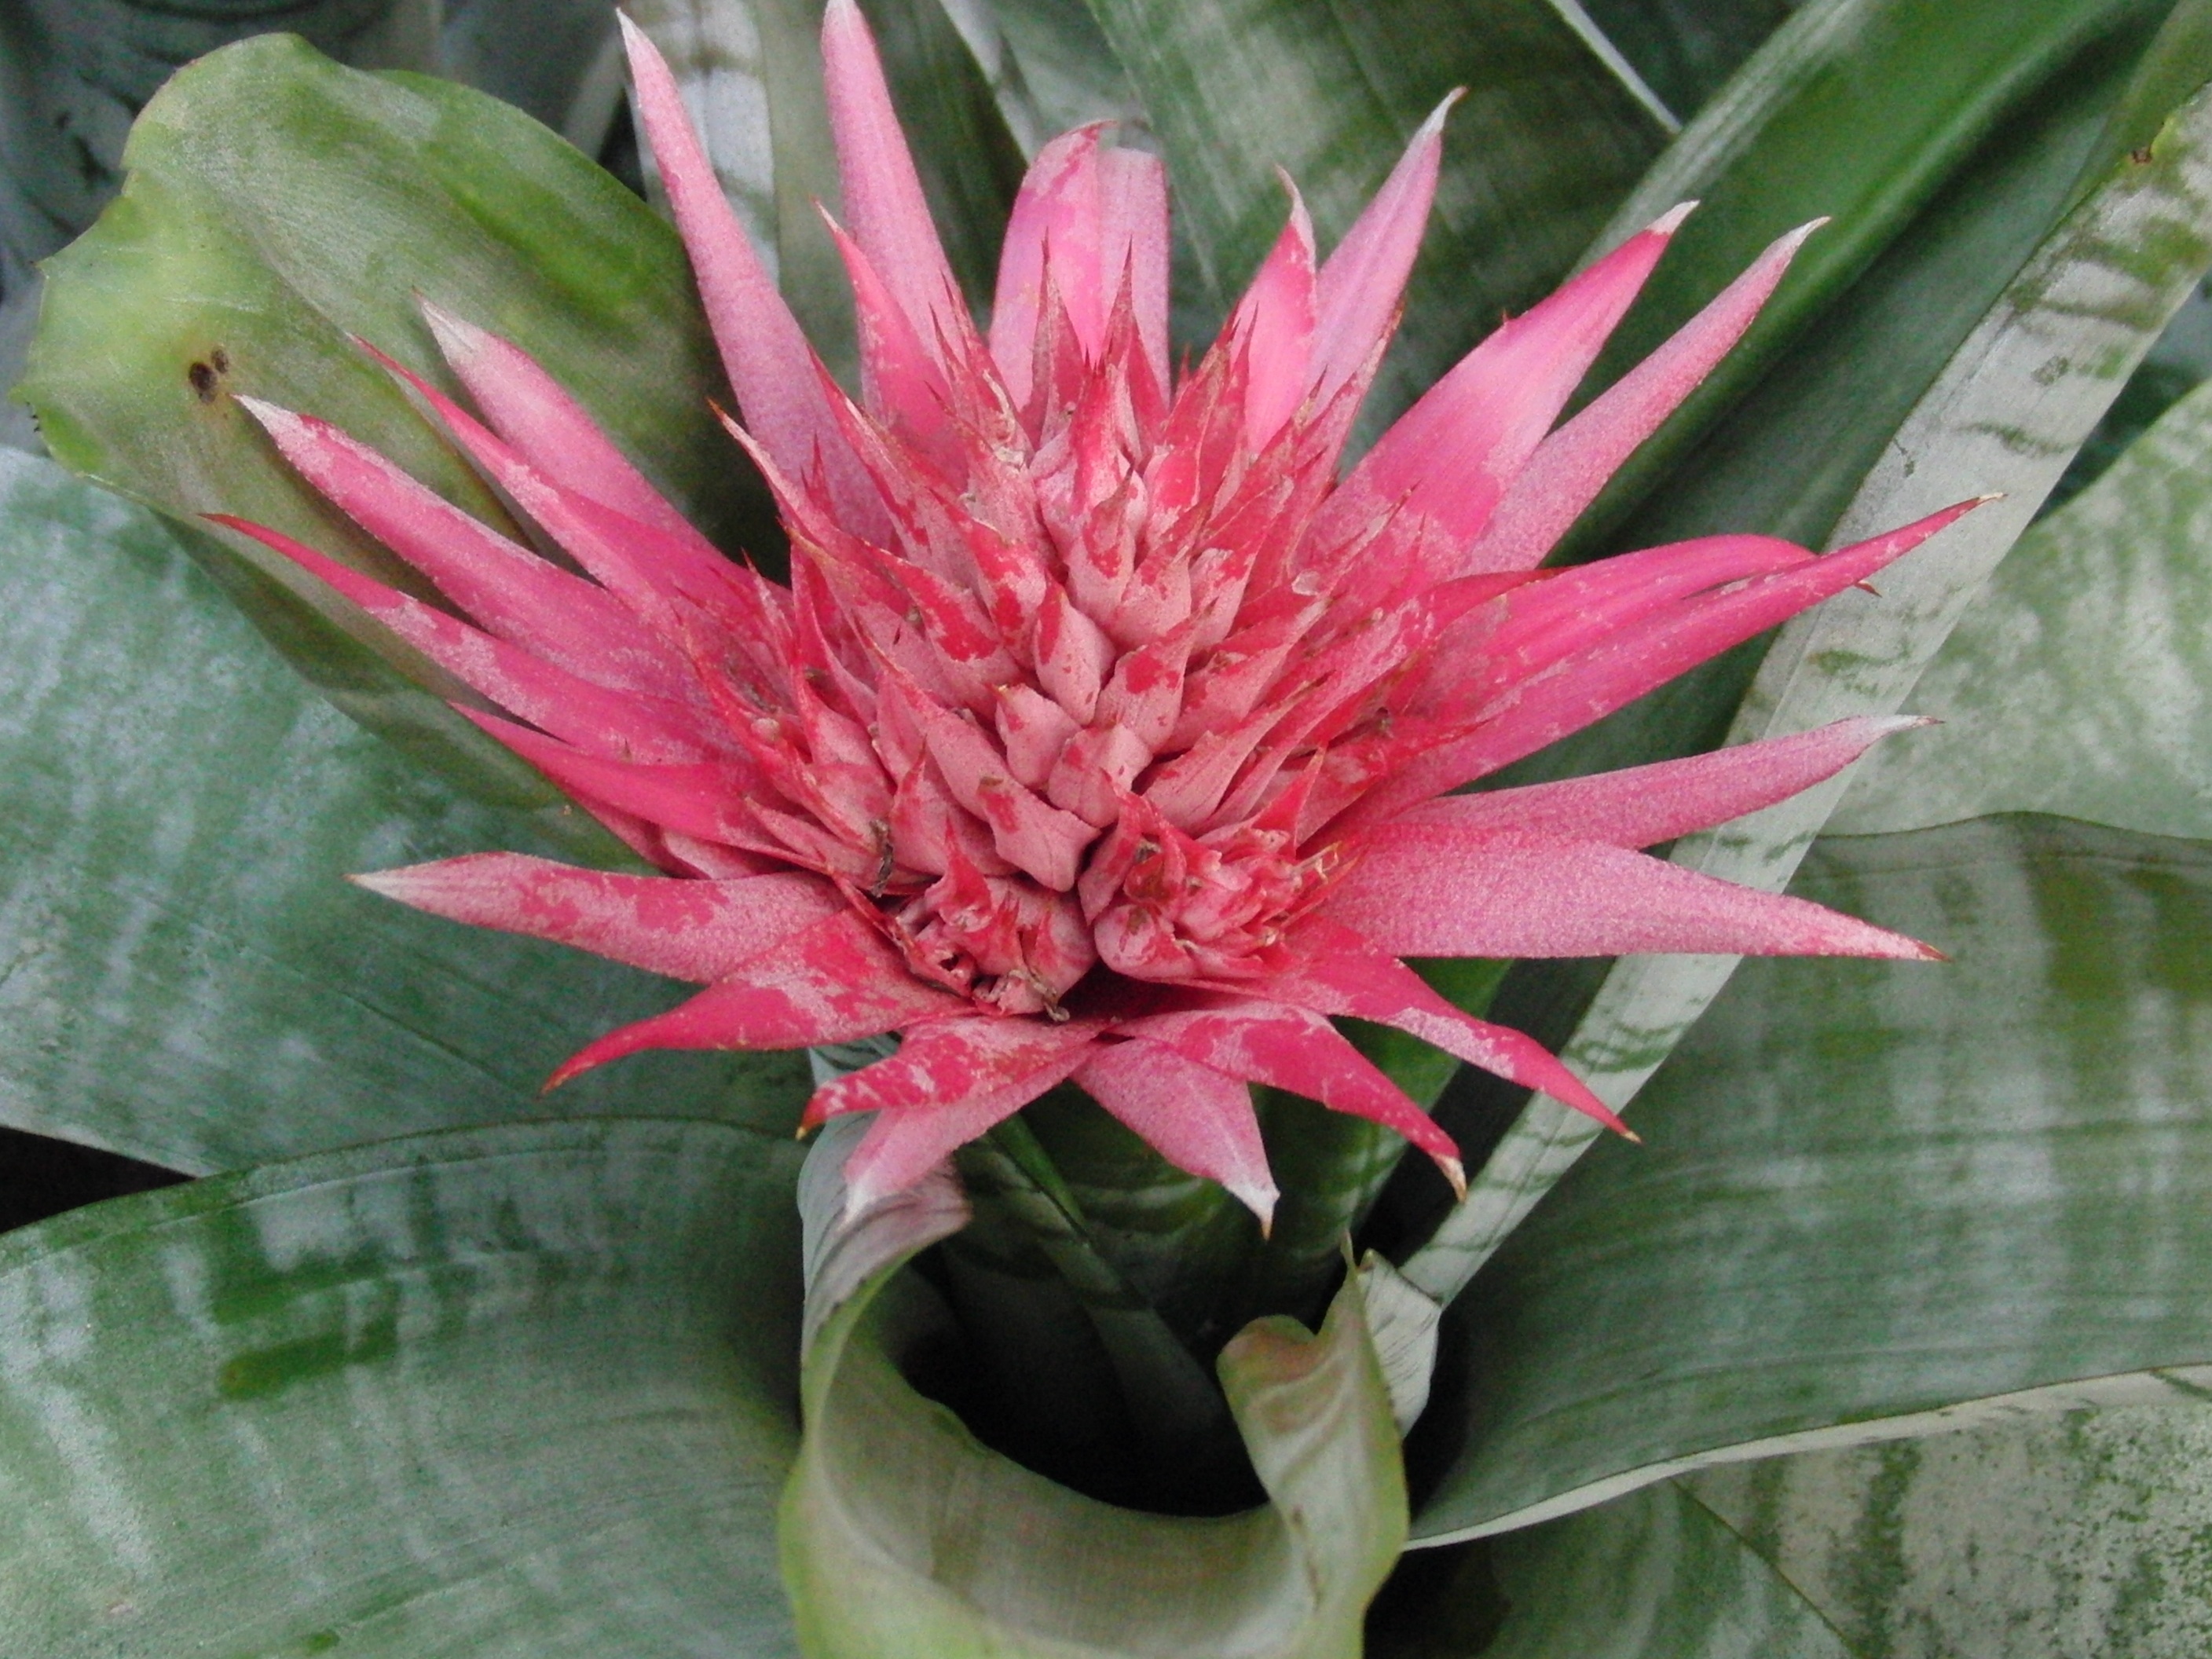
plant, flower, petal, bloom, produce, botany, garden, closeup, flora, bright, floristry, pink flower, macro photography, ornamental plant, flowering plant, beautiful flowers, daisy family, aechmea fasciata, plant stem, land plant, hedgehog cactus, aechmea striped